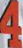
Number: 4